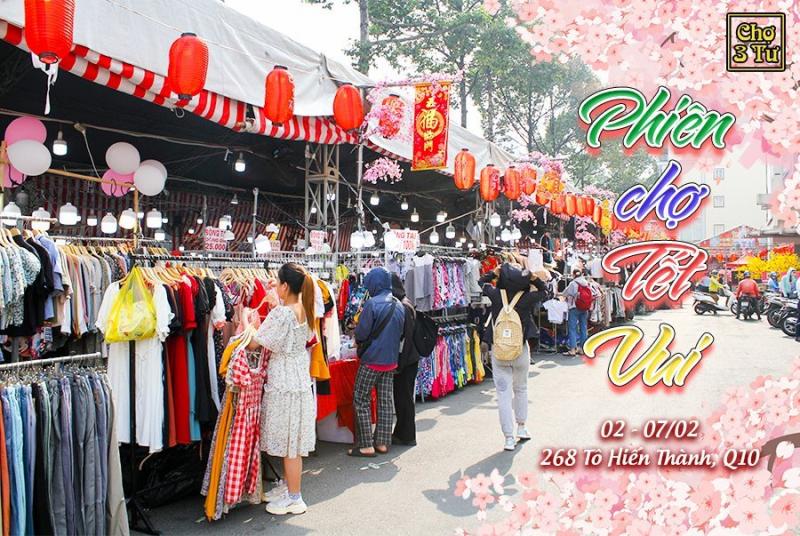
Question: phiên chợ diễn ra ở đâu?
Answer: ở số 268 đường tô hiến thành, quận 10